Holm House

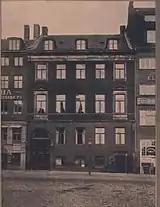
Gammeltorv 14 photographed by Peter Elfelt

The property was later acquired by the businessman Christian Holm (1807-1876), a son of the business Jacob Holm. Christian Holm and Rosa Eibechutz were both residents in the building at the 1860 census. It is therefore not clear weather Holm had already acquired the building at this point or if it was not sold to him until after Rosa Eibechutz's death. Christian Holm lived in the building with his wife Sophie Magdalene Holm (née Corneliussenm 1809-1881), their three children (aged 12 to 25), one male servant and three maids.